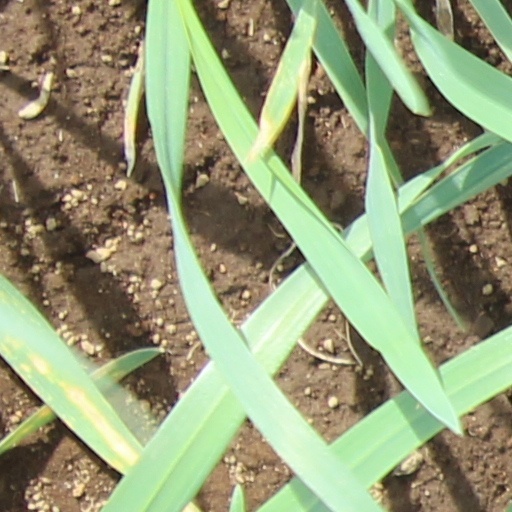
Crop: wheat